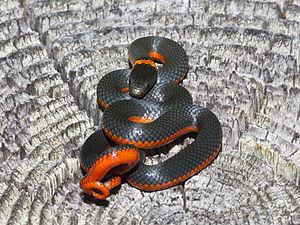
Diadophis punctatus, la Couleuvre à collier américaine, unique représentant du genre Diadophis, est une espèce de serpents de la famille des Dipsadidae.